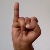
The image shows a hand gesture representing the letter 'I' in Indian Sign Language.